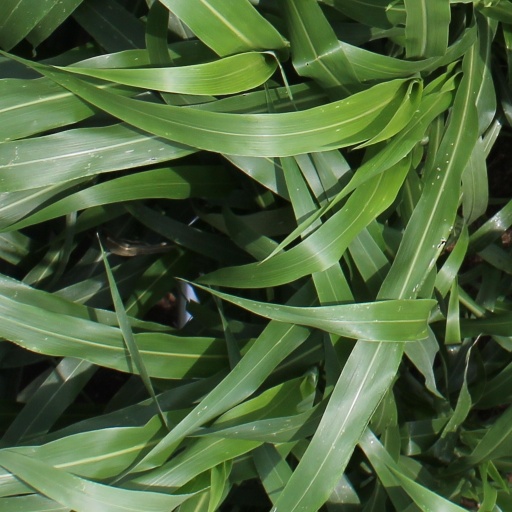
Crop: sorghum